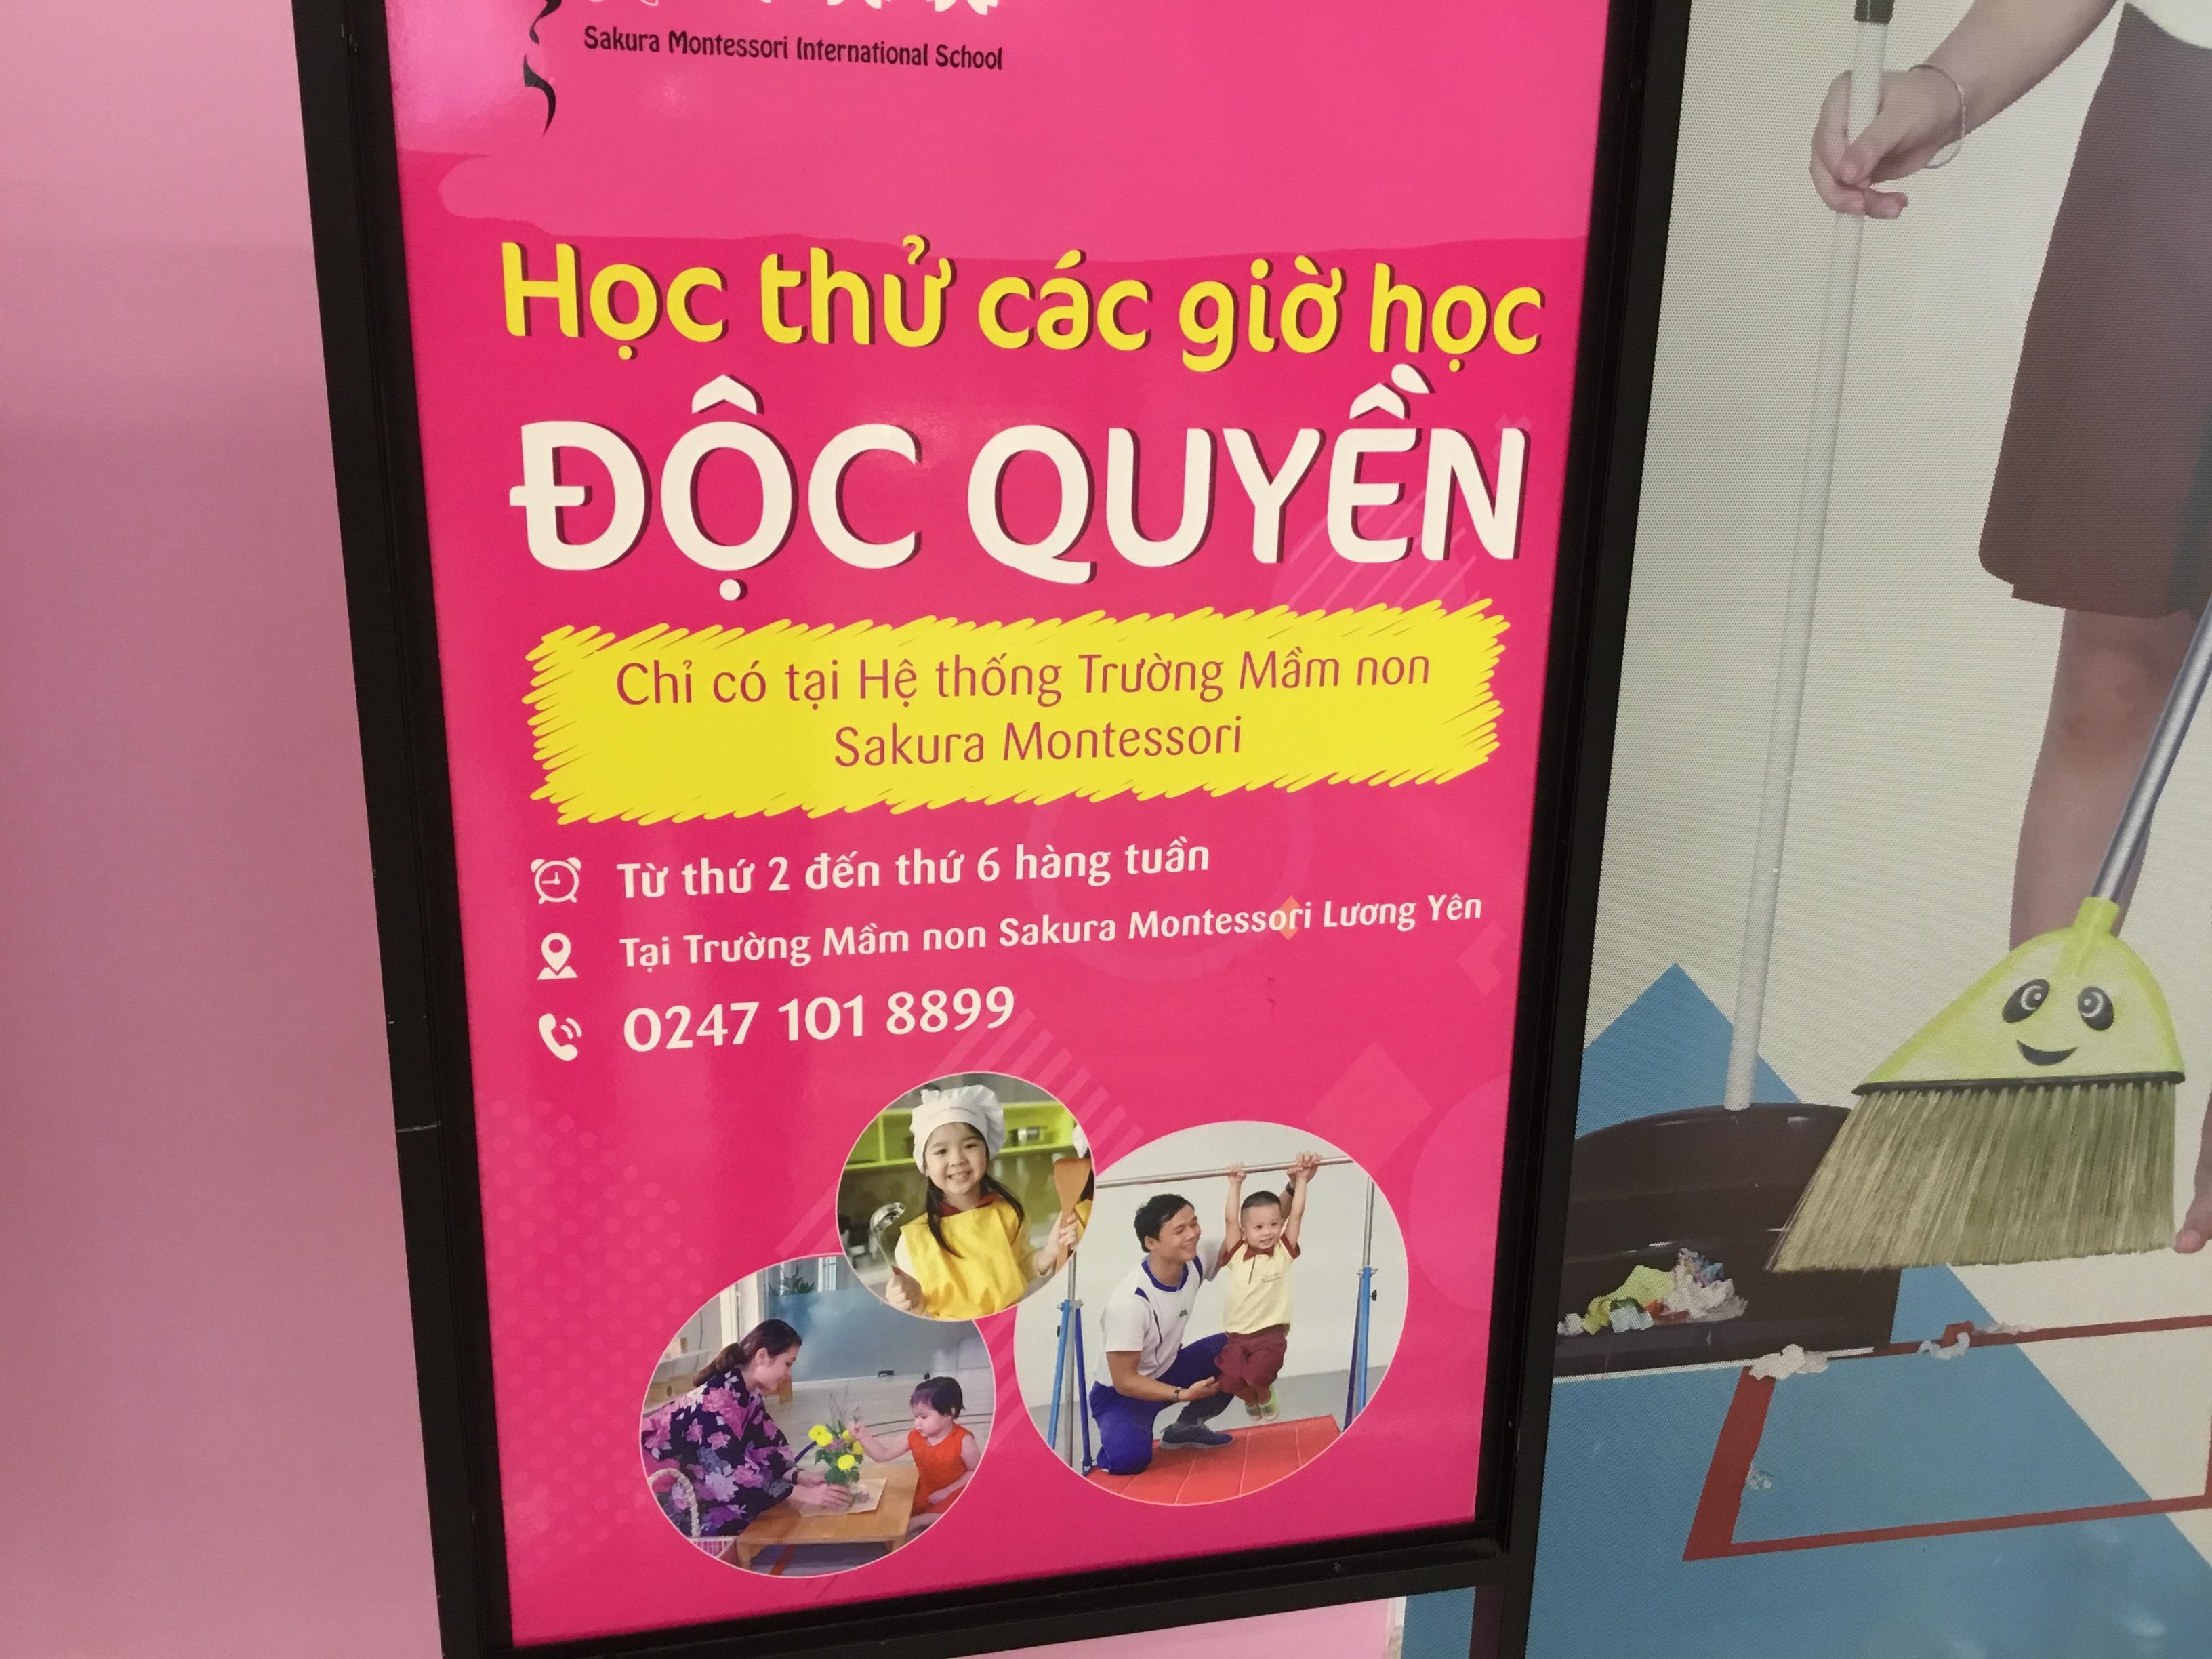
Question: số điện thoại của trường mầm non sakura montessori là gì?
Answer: số điện thoại của trường mầm non sakura montessori là 0 247 101 8 899